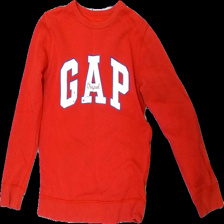
View: front
Type: Top
Category: Children
Brand: Gap
Colors: Red, White, Blue
Material: 89% Cotton 11% Cont?
Pattern: Logo print
Cut: Regular, C-collar
Size: XL
Season: All
Damage: damaged print
Damage location: middle center
Price range: <50
Recommended usage: Export
Description: red top with print